National Covenant

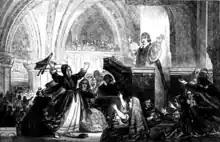
Riots over the Prayer Book, set off by Jenny Geddes

The National Covenant was an agreement signed by many people of Scotland during 1638, opposing the proposed Laudian reforms of the Church of Scotland (also known as "the Kirk") by King Charles I. The king's efforts to impose changes on the church in the 1630s caused widespread protests across Scotland, leading to the organisation of committees to coordinate opposition to the king. Facing royal opposition, its leaders arranged the creation of the National Covenant to bolster the movement by tapping into patriotic fervour. It became widely adopted throughout most of Scotland with supporters henceforth known as "Covenanters".